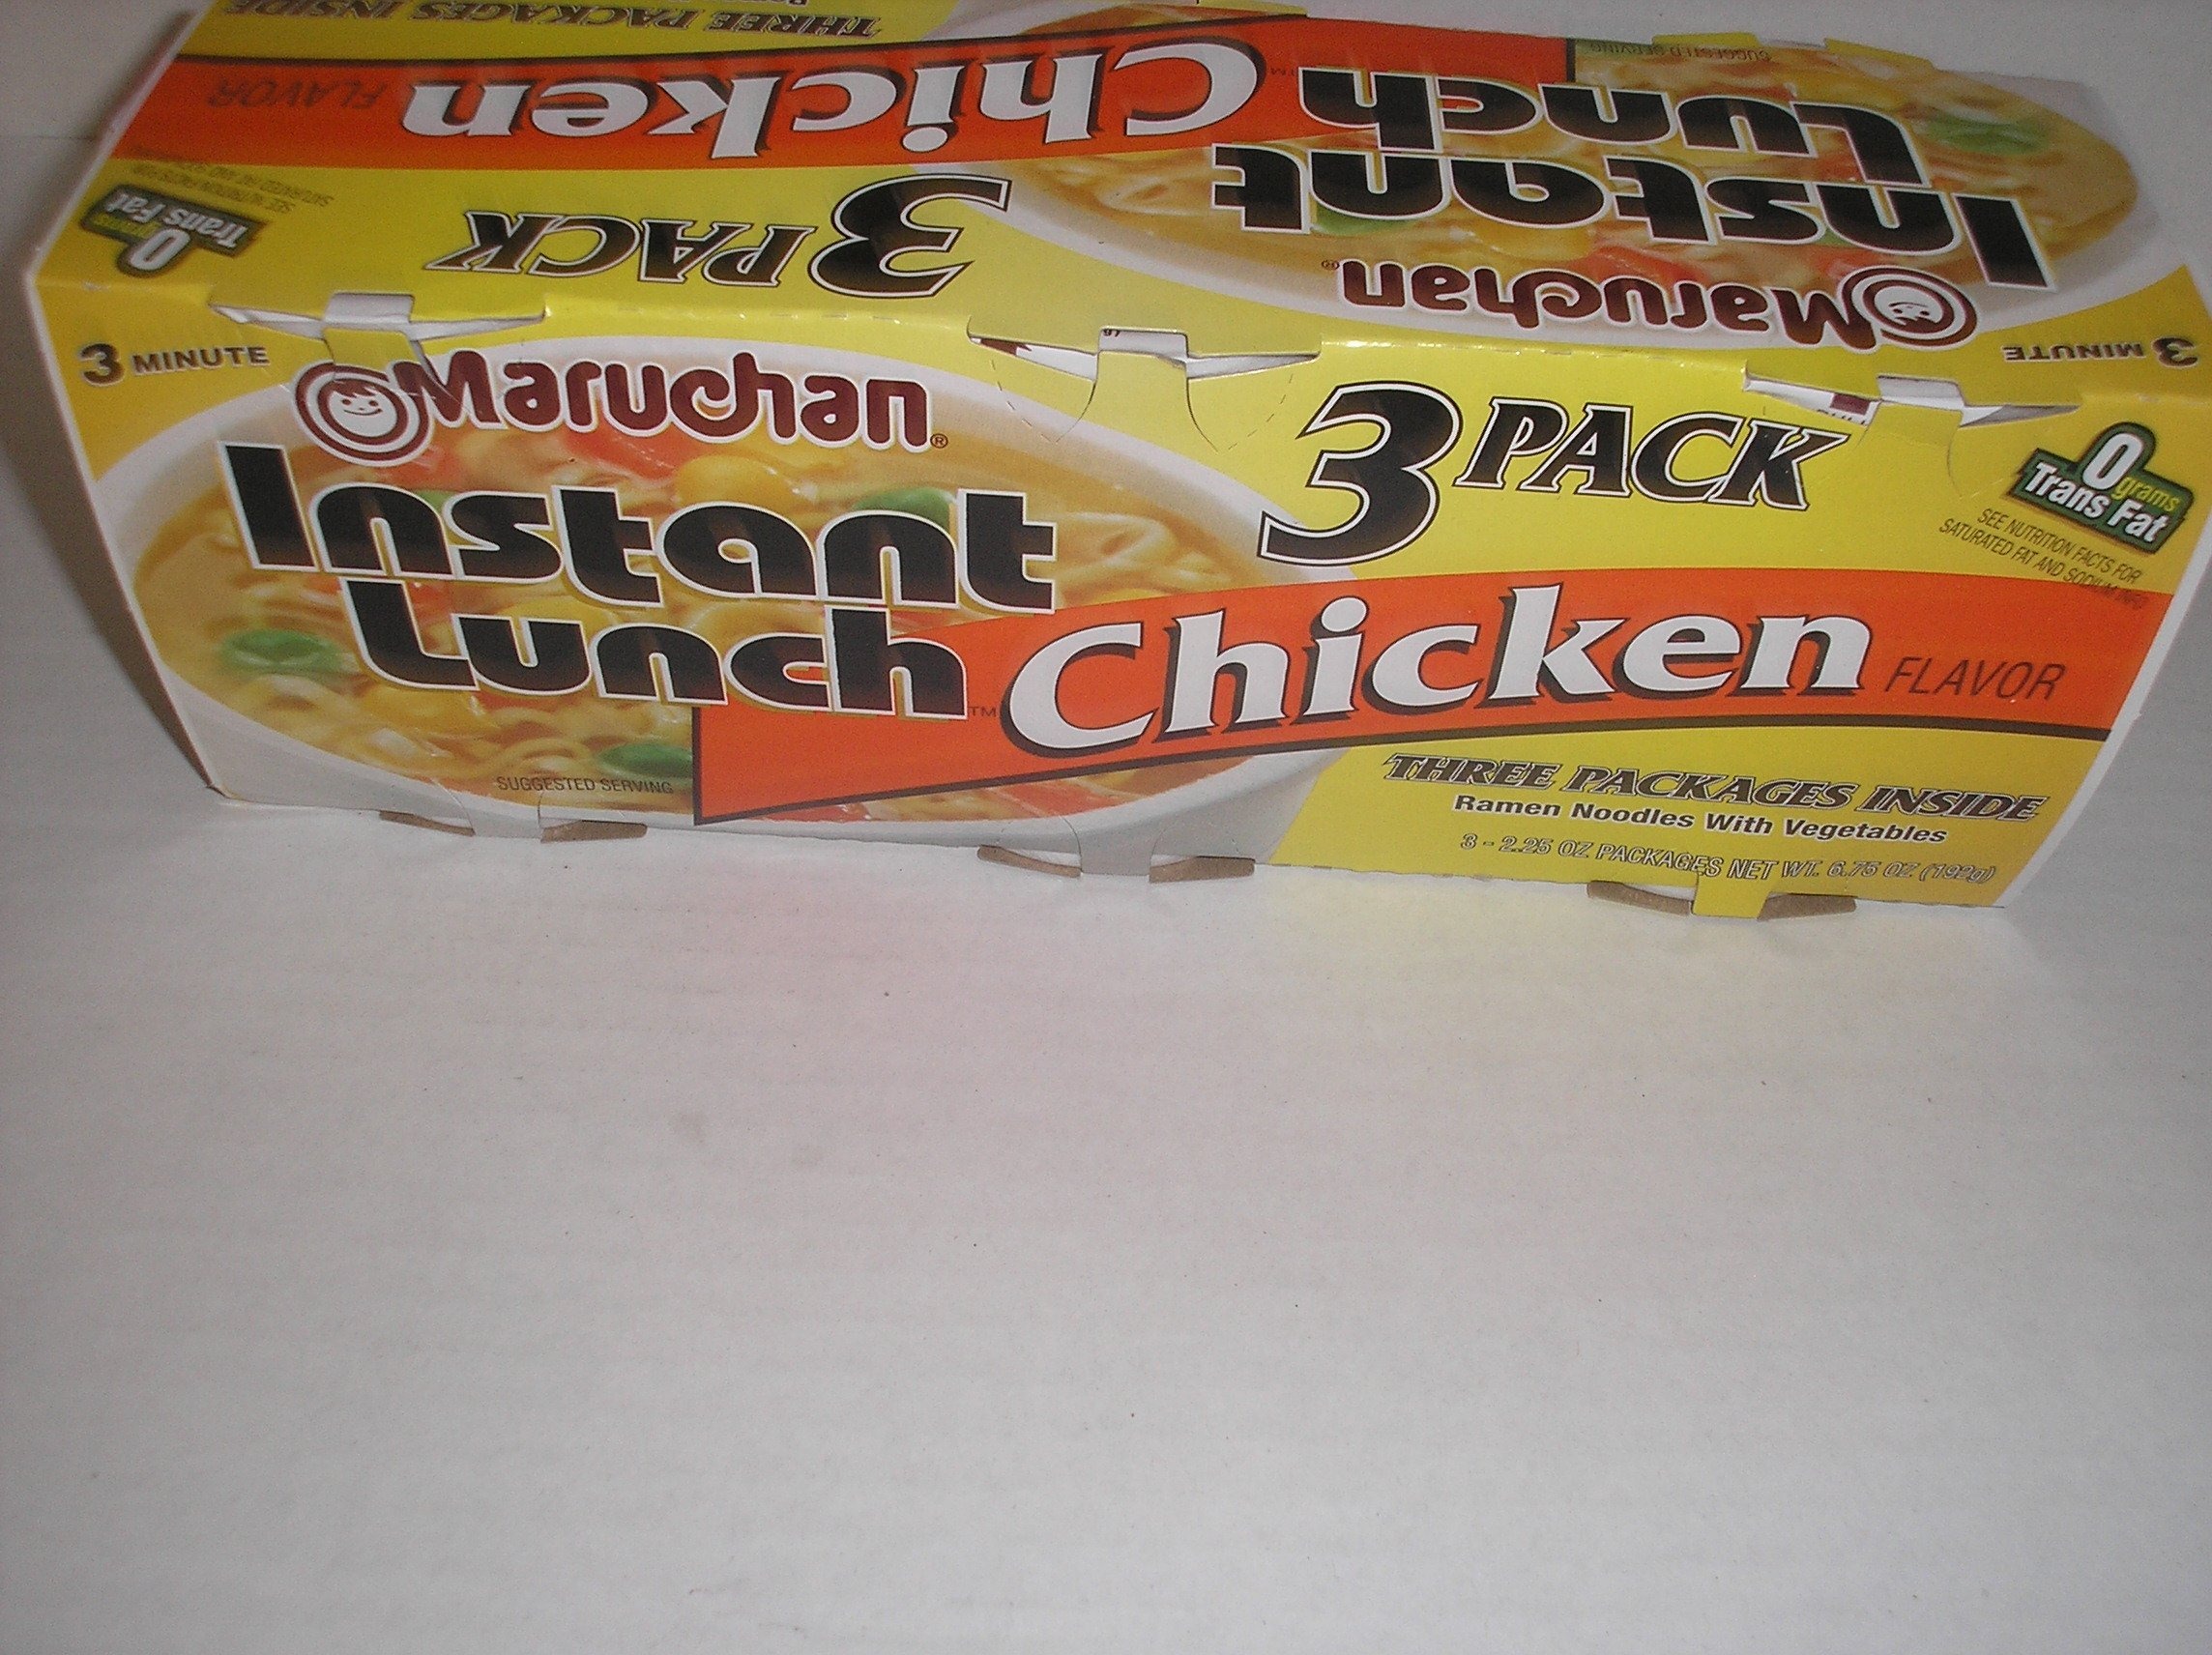
Item Name: Maruchann Instant Lunch Chicken Flavor-ramen Noodles & Vegetables-3 Pk
Value: 6.75
Unit: Ounce

Price: 7.19